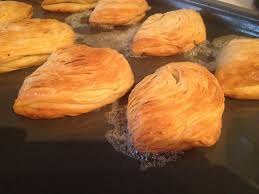
Yemek: borek